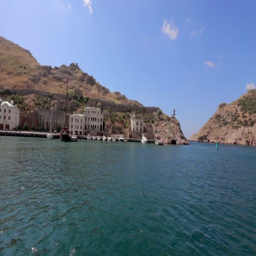
boat floats on the bay